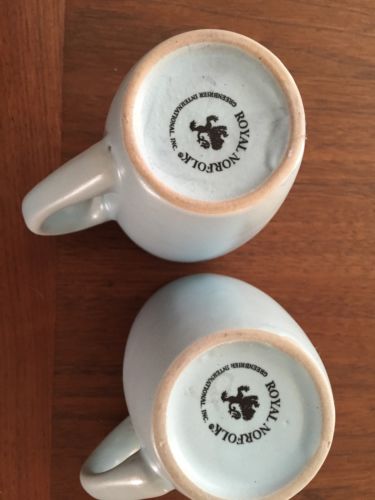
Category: mug